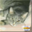
Label: cat